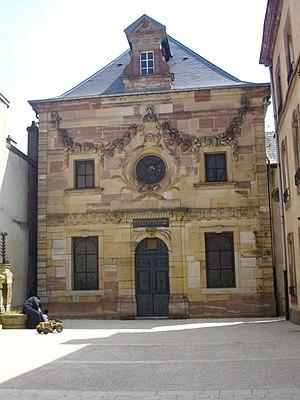
Synagogue de Lunéville (Meurthe-et-Moselle)